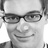
Emotion: happy